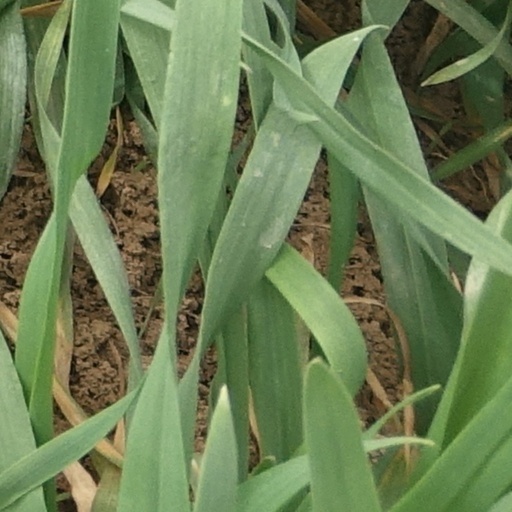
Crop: wheat